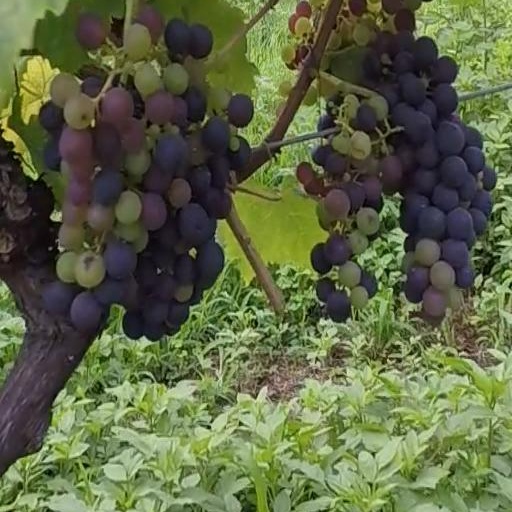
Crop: grape